Ferdinand Marcos

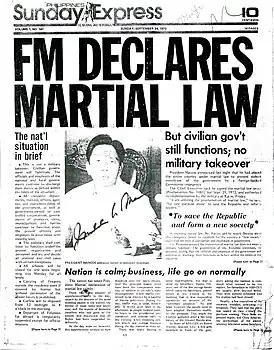
September 24, 1972, issue of the Sunday edition of the "Philippine Daily Express"

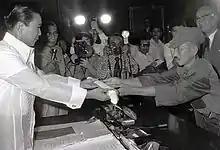
Imperial Japanese Army soldier Hiroo Onoda offering his military sword to Marcos on the day of his surrender on March 11, 1974

Marcos was reelected on November 11, 1969, in a landslide. He was the only Filipino president to win a second full term. His running mate, incumbent Vice President Fernando Lopez was also elected to a third full term as Vice President of the Philippines.